Muhyiddin cabinet

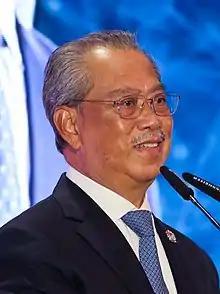

The Muhyiddin cabinet was formed on 10 March 2020, nine days after Muhyiddin Yassin was appointed as the 8th Prime Minister of Malaysia and dissolved later on 16 August 2021, the day when Muhyiddin submitted his resignations as PM and of this cabinet. It was the 21st cabinet of Malaysia formed since independence. This cabinet was also known as the Perikatan Nasional Cabinet (PN-Cabinet) which combined 15 political parties from the Perikatan Nasional (PN) component parties, with Barisan Nasional (BN) component parties, Gabungan Parti Sarawak (GPS) component parties and United Sabah Party (PBS) as allied partners providing confidence and supply.